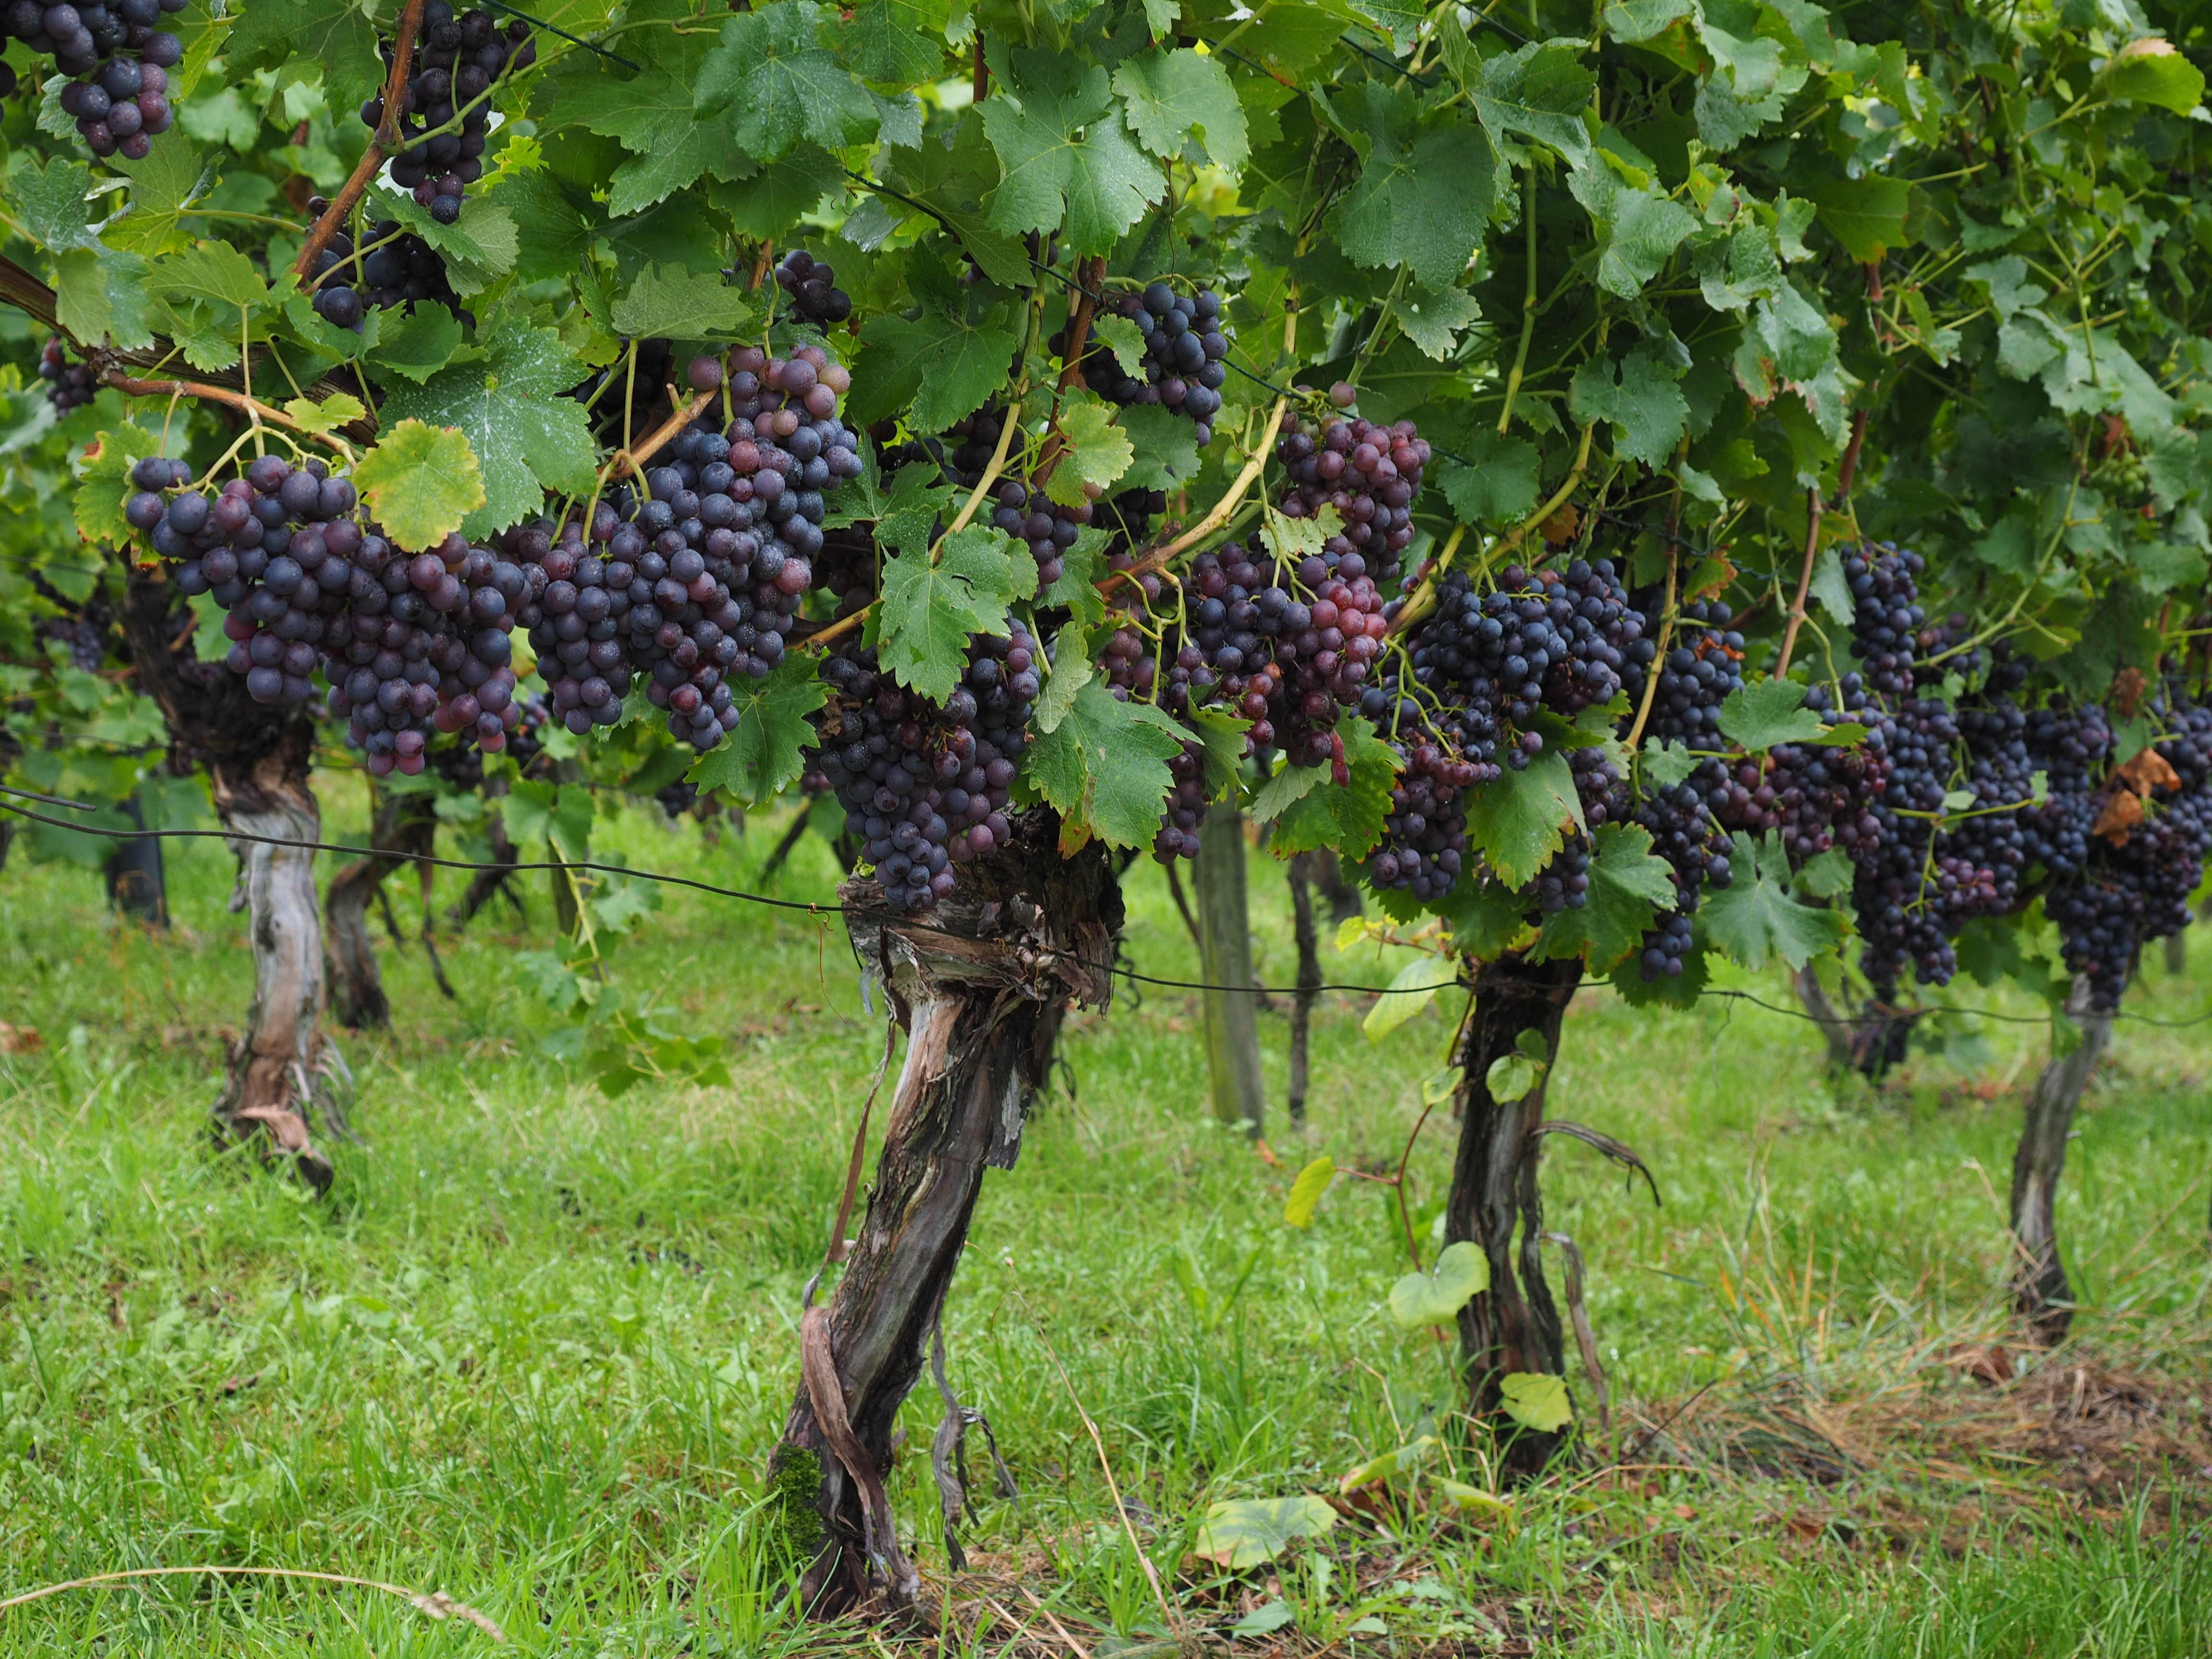
plant, grape, vineyard, fruit, food, produce, crop, blue, climber, agriculture, pods, vines, berries, shrub, grapes, fruits, plantation, winegrowing, flowering plant, vitis, wine berries, vitis vinifera, land plant, grapevine family, varietal, noble vine